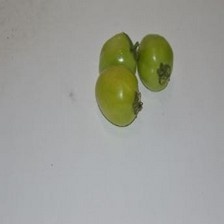
Label: tomato